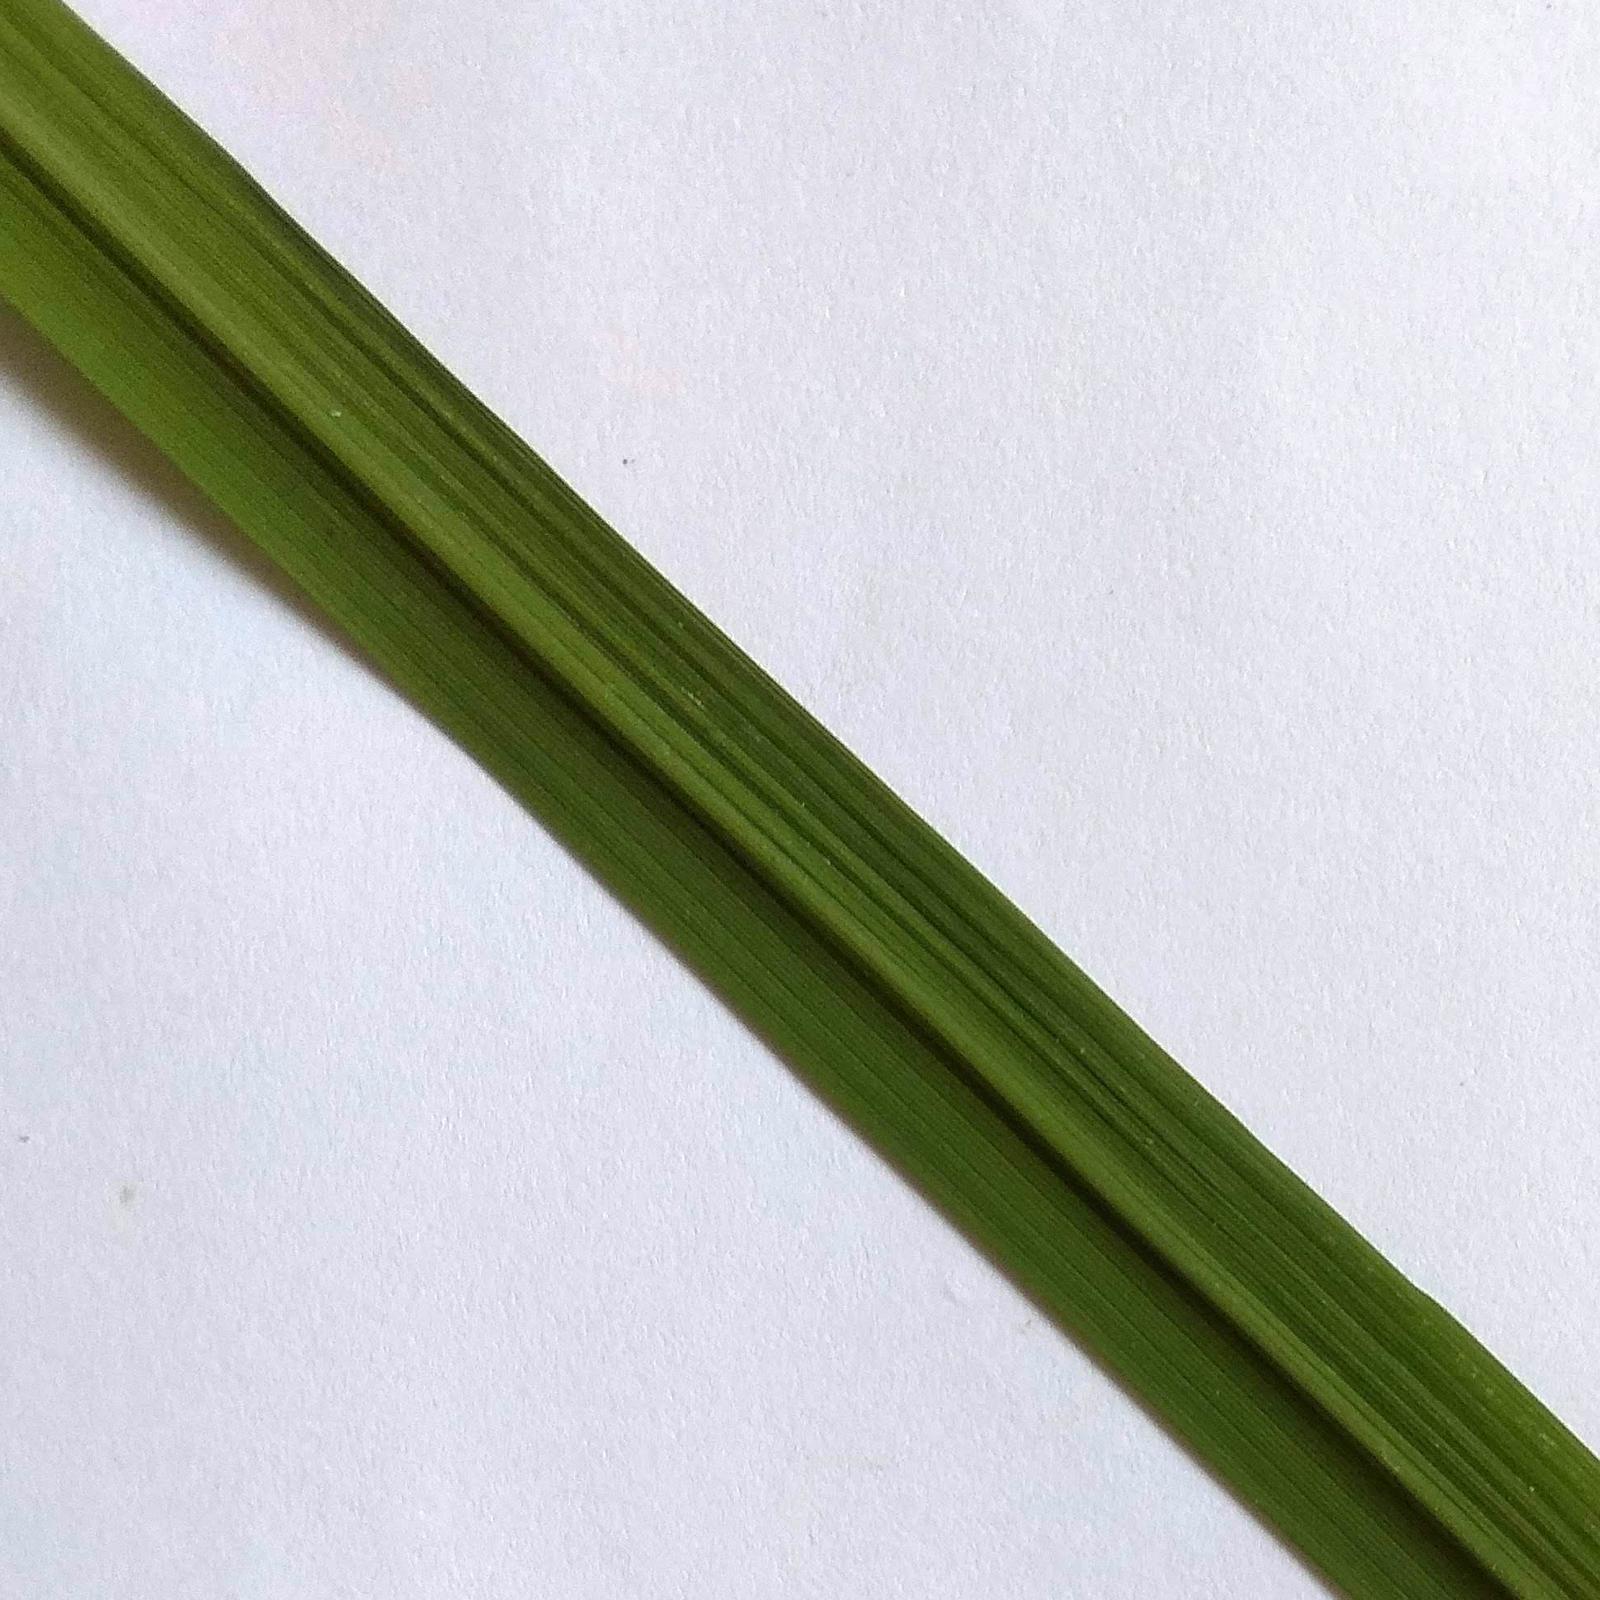
Nhãn: Healthy